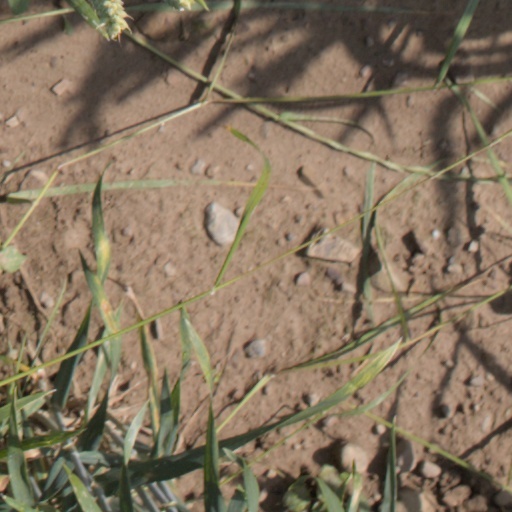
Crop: wheat